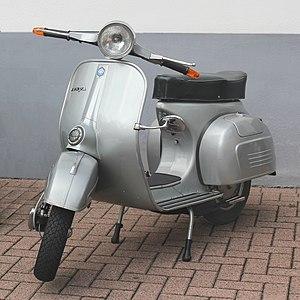
Les Vespa Sprint et Sprint Veloce sont deux modèles de Vespa.